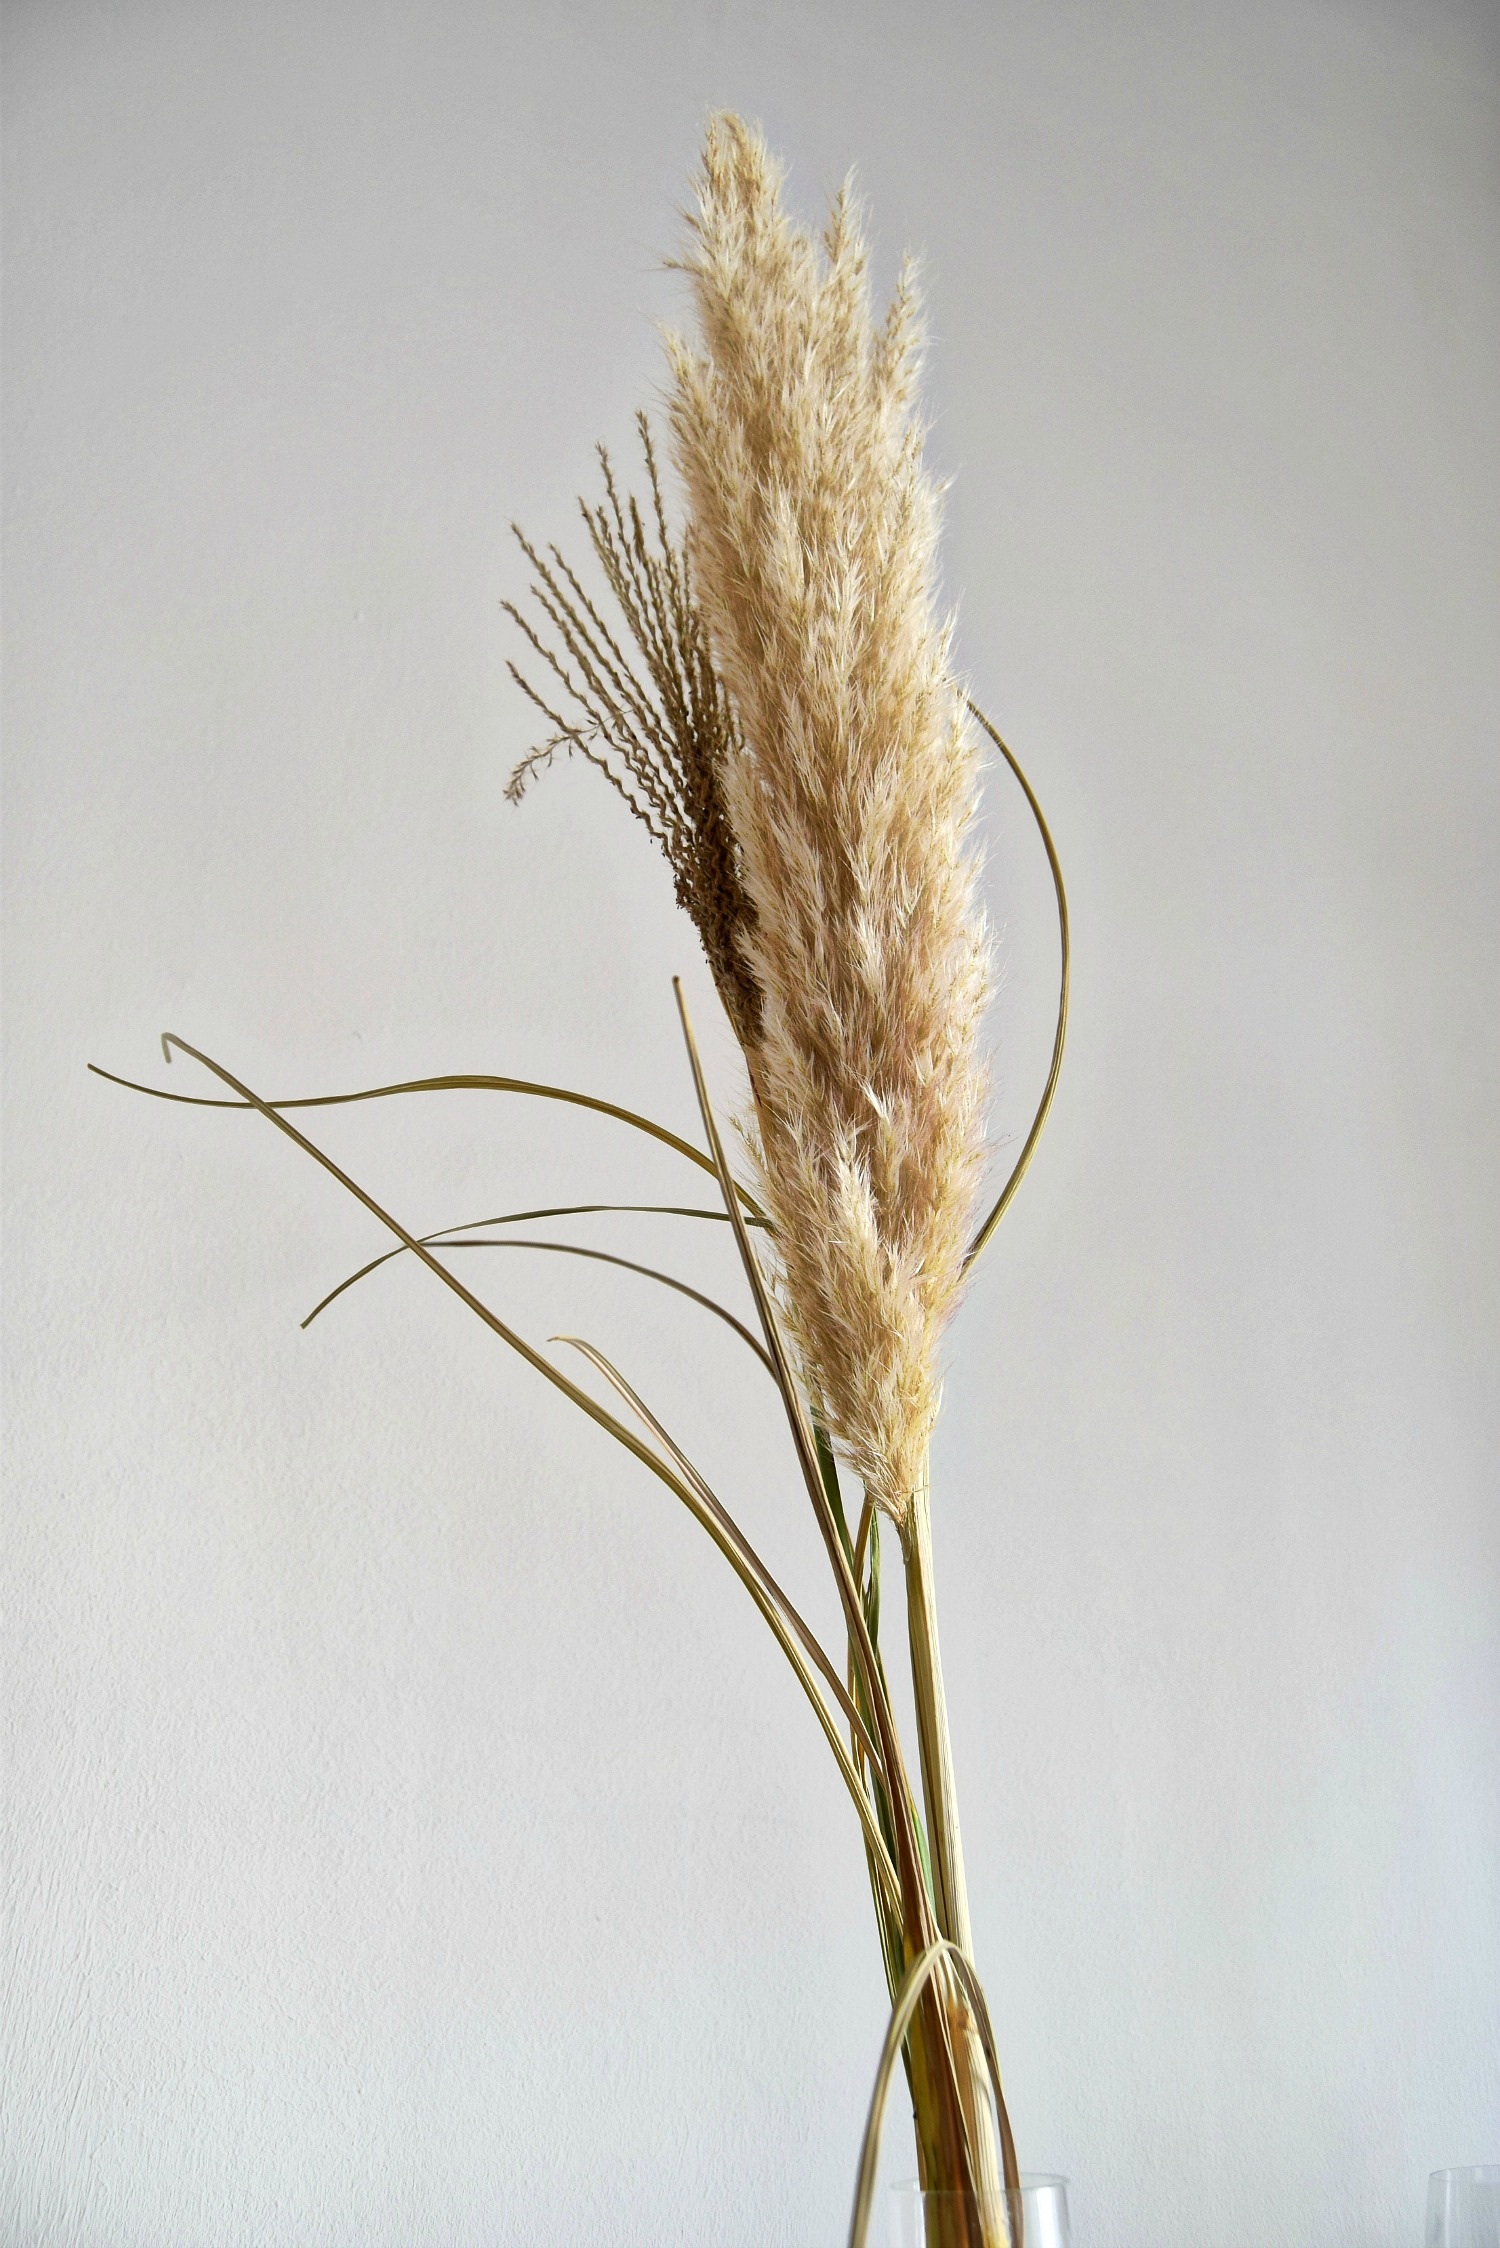
grass, branch, plant, wheat, leaf, flower, food, flora, twig, close up, flowering plant, commodity, grass family, plant stem, land plant, food grain